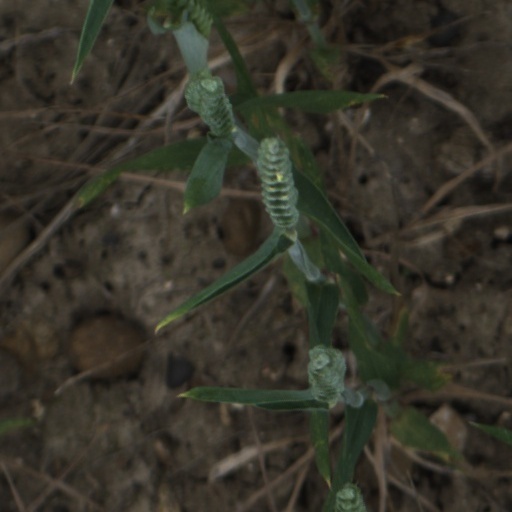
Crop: wheat